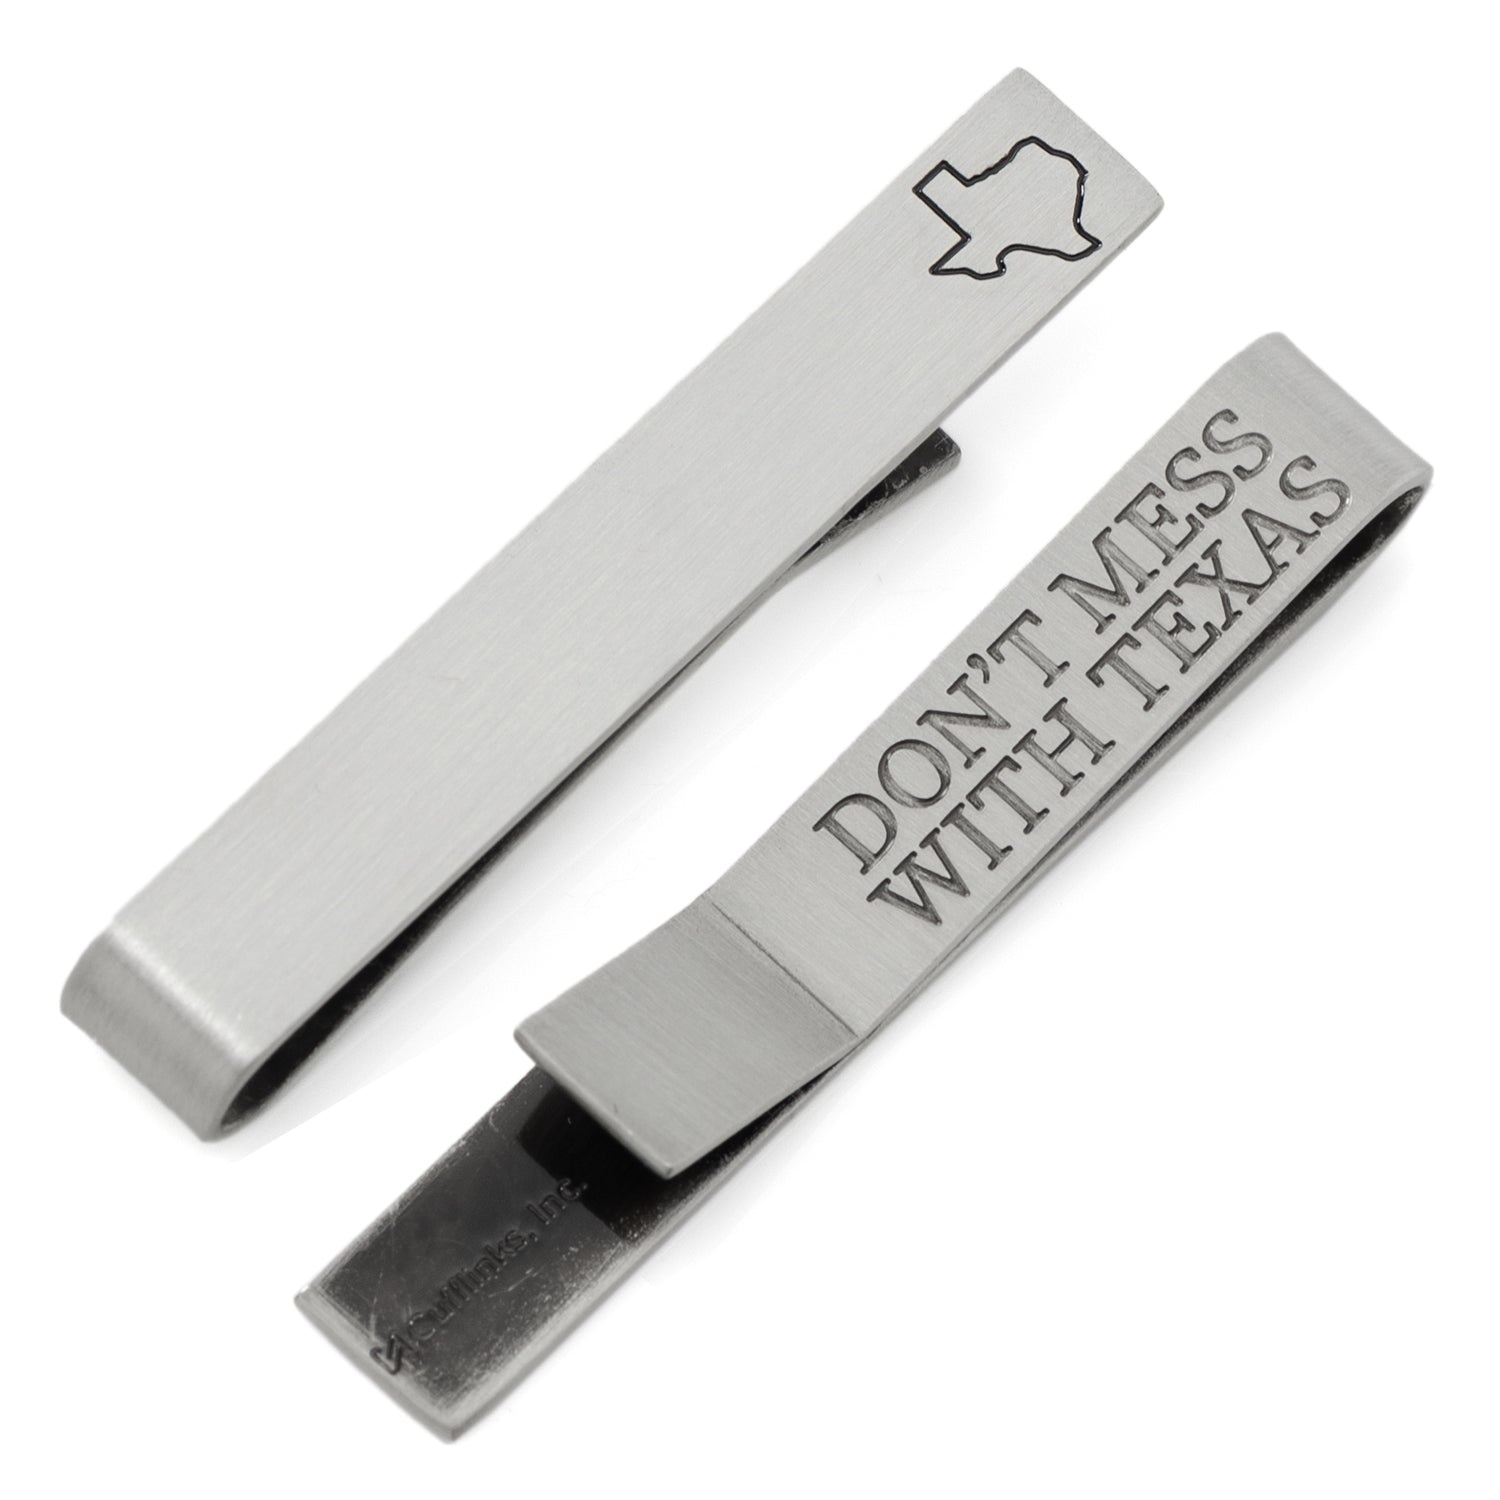
Don't Mess With Texas Tie Bar
Carry your love for Texas with you wherever you go with our antique silver base metal tie bar. A recessed black outline of the state of Texas sits at the end of the tie bar, creating a subtle look. On the reverse side is a hidden message that reads, "Don't Mess With Texas." The expert craftsmanship of our base metal tie bars ensures long-lasting durability. Pairs perfectly with our Silver Texas Cufflinks or Silver Texas Lapel Pin.
Brand: Cufflinks.com
Category: Apparel & Accessories > Clothing Accessories > Tie Clips